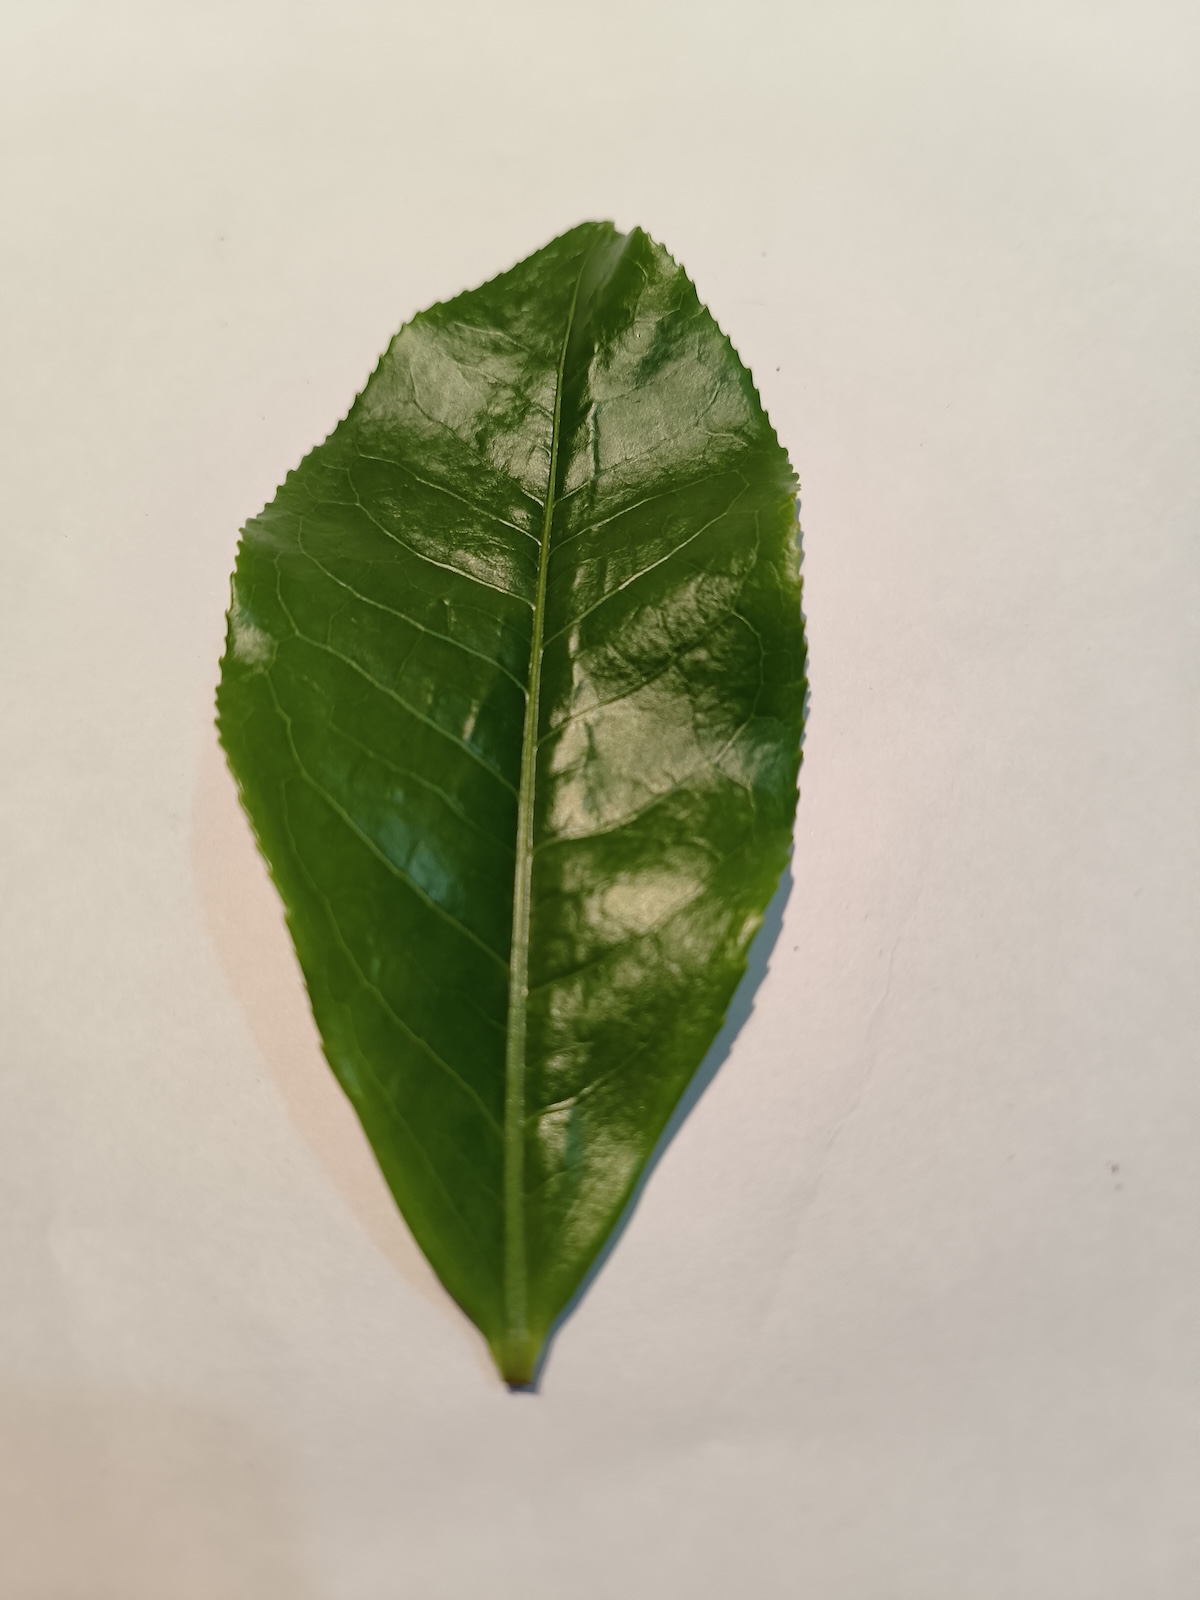
Label: Healthy leaf